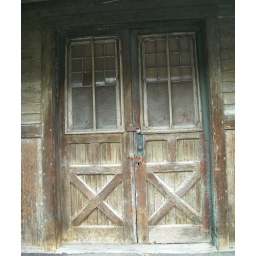
Old doors to an abandoned train depot in Adams, MA